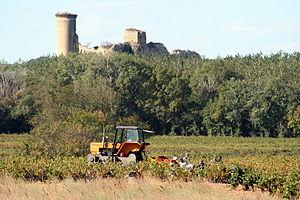
Vendanges à Châteauneuf-du-Pape
Le châteauneuf-du-pape est un vin d'appellation d'origine contrôlée produit sur les communes de Châteauneuf-du-Pape, d'Orange, de Bédarrides, de Sorgues et de Courthézon, en Vaucluse.